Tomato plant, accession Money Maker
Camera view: tilt-top (135 deg); turntable rotation: 240 degrees
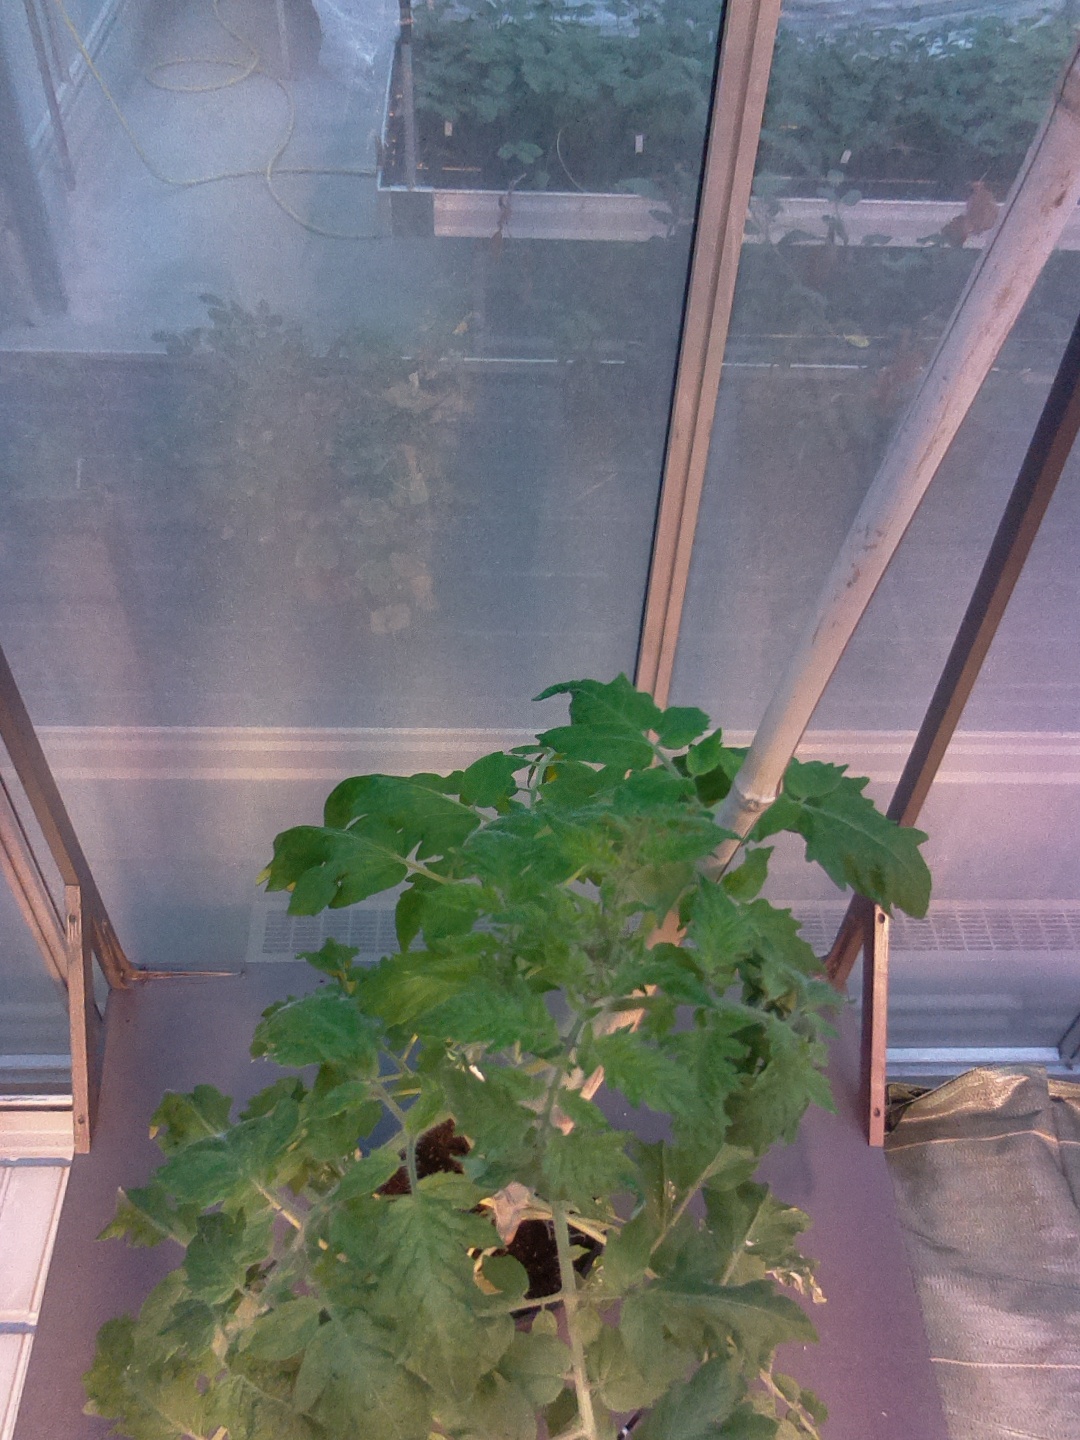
BBCH growth stage 61: 10%-20% of flowers open